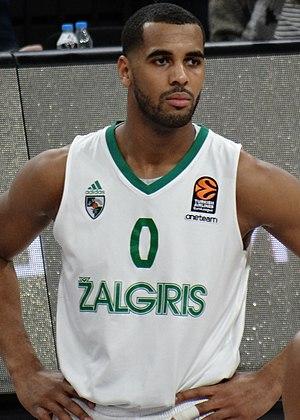
Brandon Davies, né le 25 juillet 1991 à Philadelphie, est un joueur américano-ougandais professionnel de basket-ball, évoluant au poste de pivot.